Political history of the Philippines

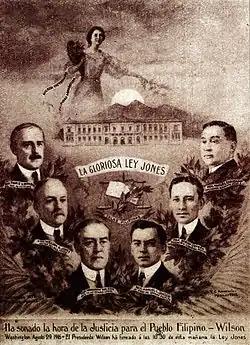
The 1916 Jones Law envisioned eventual independence for the Philippines.

Americans expanded local participation in governance beyond that which had been allowed under Spanish rule, expanding representative government beyond the merely advisory system that existed under the Spanish. Political participation remained limited by pre-existing criteria on status and wealth, with the addition of literacy as another consideration. The Federalist Party, formed in 1900 by landed elites, advocated for autonomy under American rule, although its leaders hoped to become a state of the United States. These individuals were considered traitors by the ongoing Philippine revolution, but their alliance with the American military led members of the party to be placed in positions of power at all levels and branches of government. Opposition began to consolidate under the banner of the Nacionalista Party, which advocated for independence and regarded itself as the heir of the First Philippine Republic. On July 30, 1907, the first election of the Philippine Assembly was held. Led by Sergio Osmeña, the assembly was held predominantly by the Nacionalista Party; they were opposed by the Federalists, who were by then renamed the Progresista Party. The Nacionalistas ended up with a majority of 80 seats. Due to the tight restrictions of the voting franchise, only 1.4% of the population participated in this election. The Nacionalista party would maintain electoral dominance until independence, and even came to include several former Federalistas.